Laurie Hogin

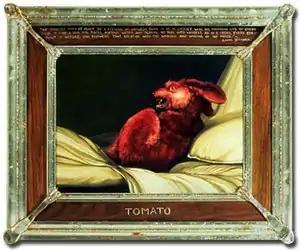
Laurie Hogin, "Pinup Bunnies (Bunny Suite #1): Tomato", oil on panel, 19" x 23", 1994.

Laurie Hogin was born in Chicago, Illinois in 1963. She grew up in Cos Cob, Connecticut, drawn to nearby woods, natural history dioramas, and by high school, environmental activism. She studied art and cultural anthropology at Cornell University (BFA, 1985), before enrolling at the School of the Art Institute of Chicago in 1986 (MFA, 1989). In her final year there, she painted her first animal painting, making connections between an encyclopedia image of rabbits, Playboy bunnies and cultural depictions of women, which set the stage for what would be her signature work.